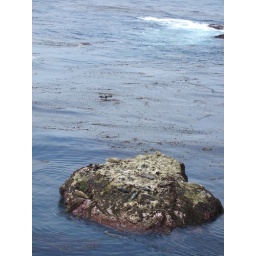
The seals are on the rock and the sea otters are above them in the kelp bed